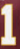
Number: 1